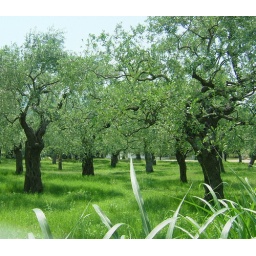
Early summer and the grass under the tree is very green.